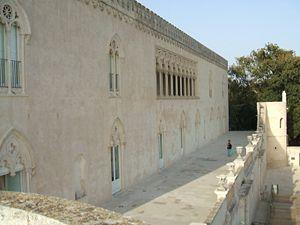
Château de Donnafugata (Ragusa, Sicile)
Le château de Donnafugata est situé à environ 20 km à l'ouest de Raguse, dans la province éponyme, en Sicile.